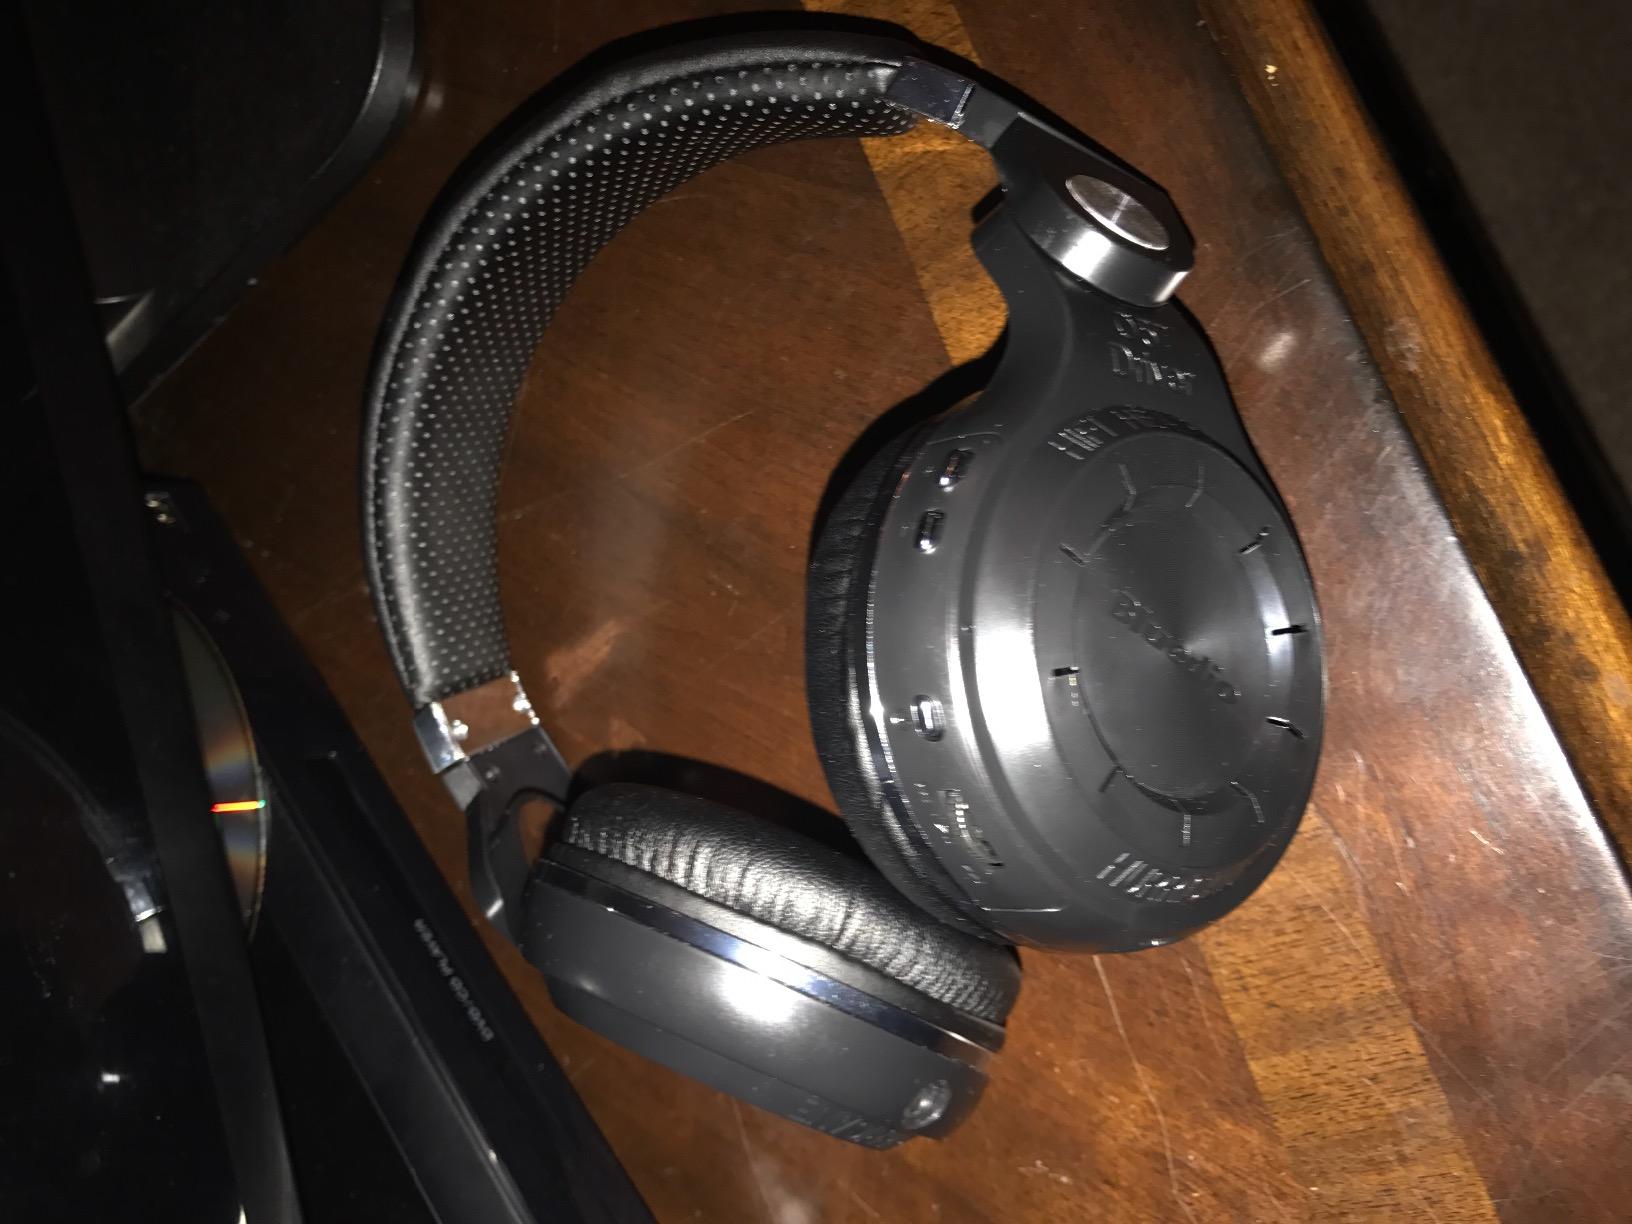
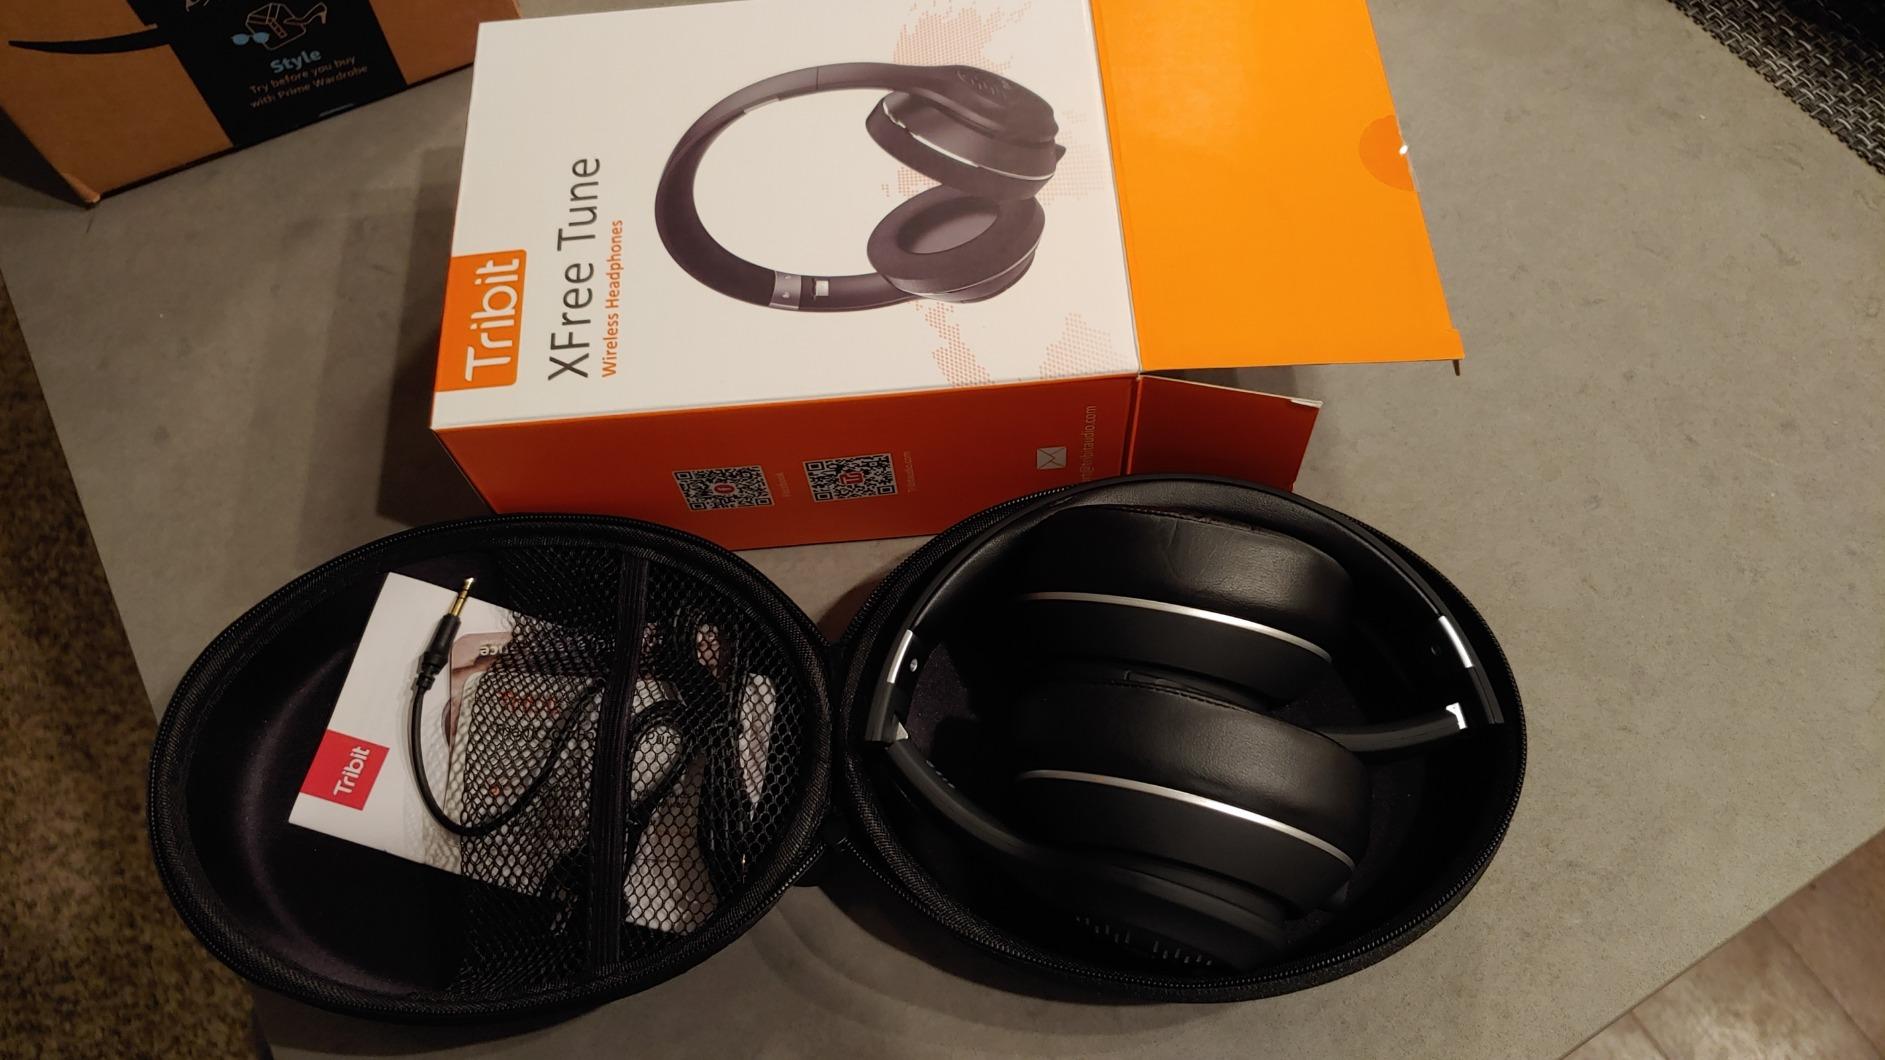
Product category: headphones
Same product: no